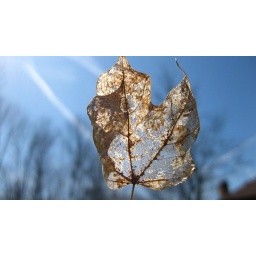
skeleton of a leaf set against a beautiful blue spring sky